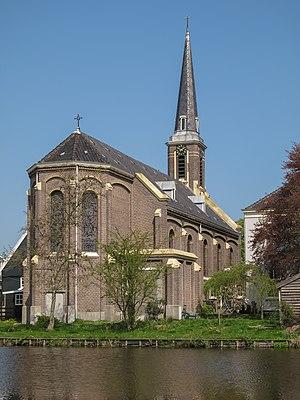
Ilpendam est un village de la province de Hollande-Septentrionale aux Pays-Bas. Il fait partie de la commune de Waterland.